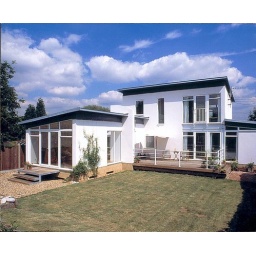
The house was around 1m off the ground to allow for flooding. The vents under the house was to give the flood water free flow.